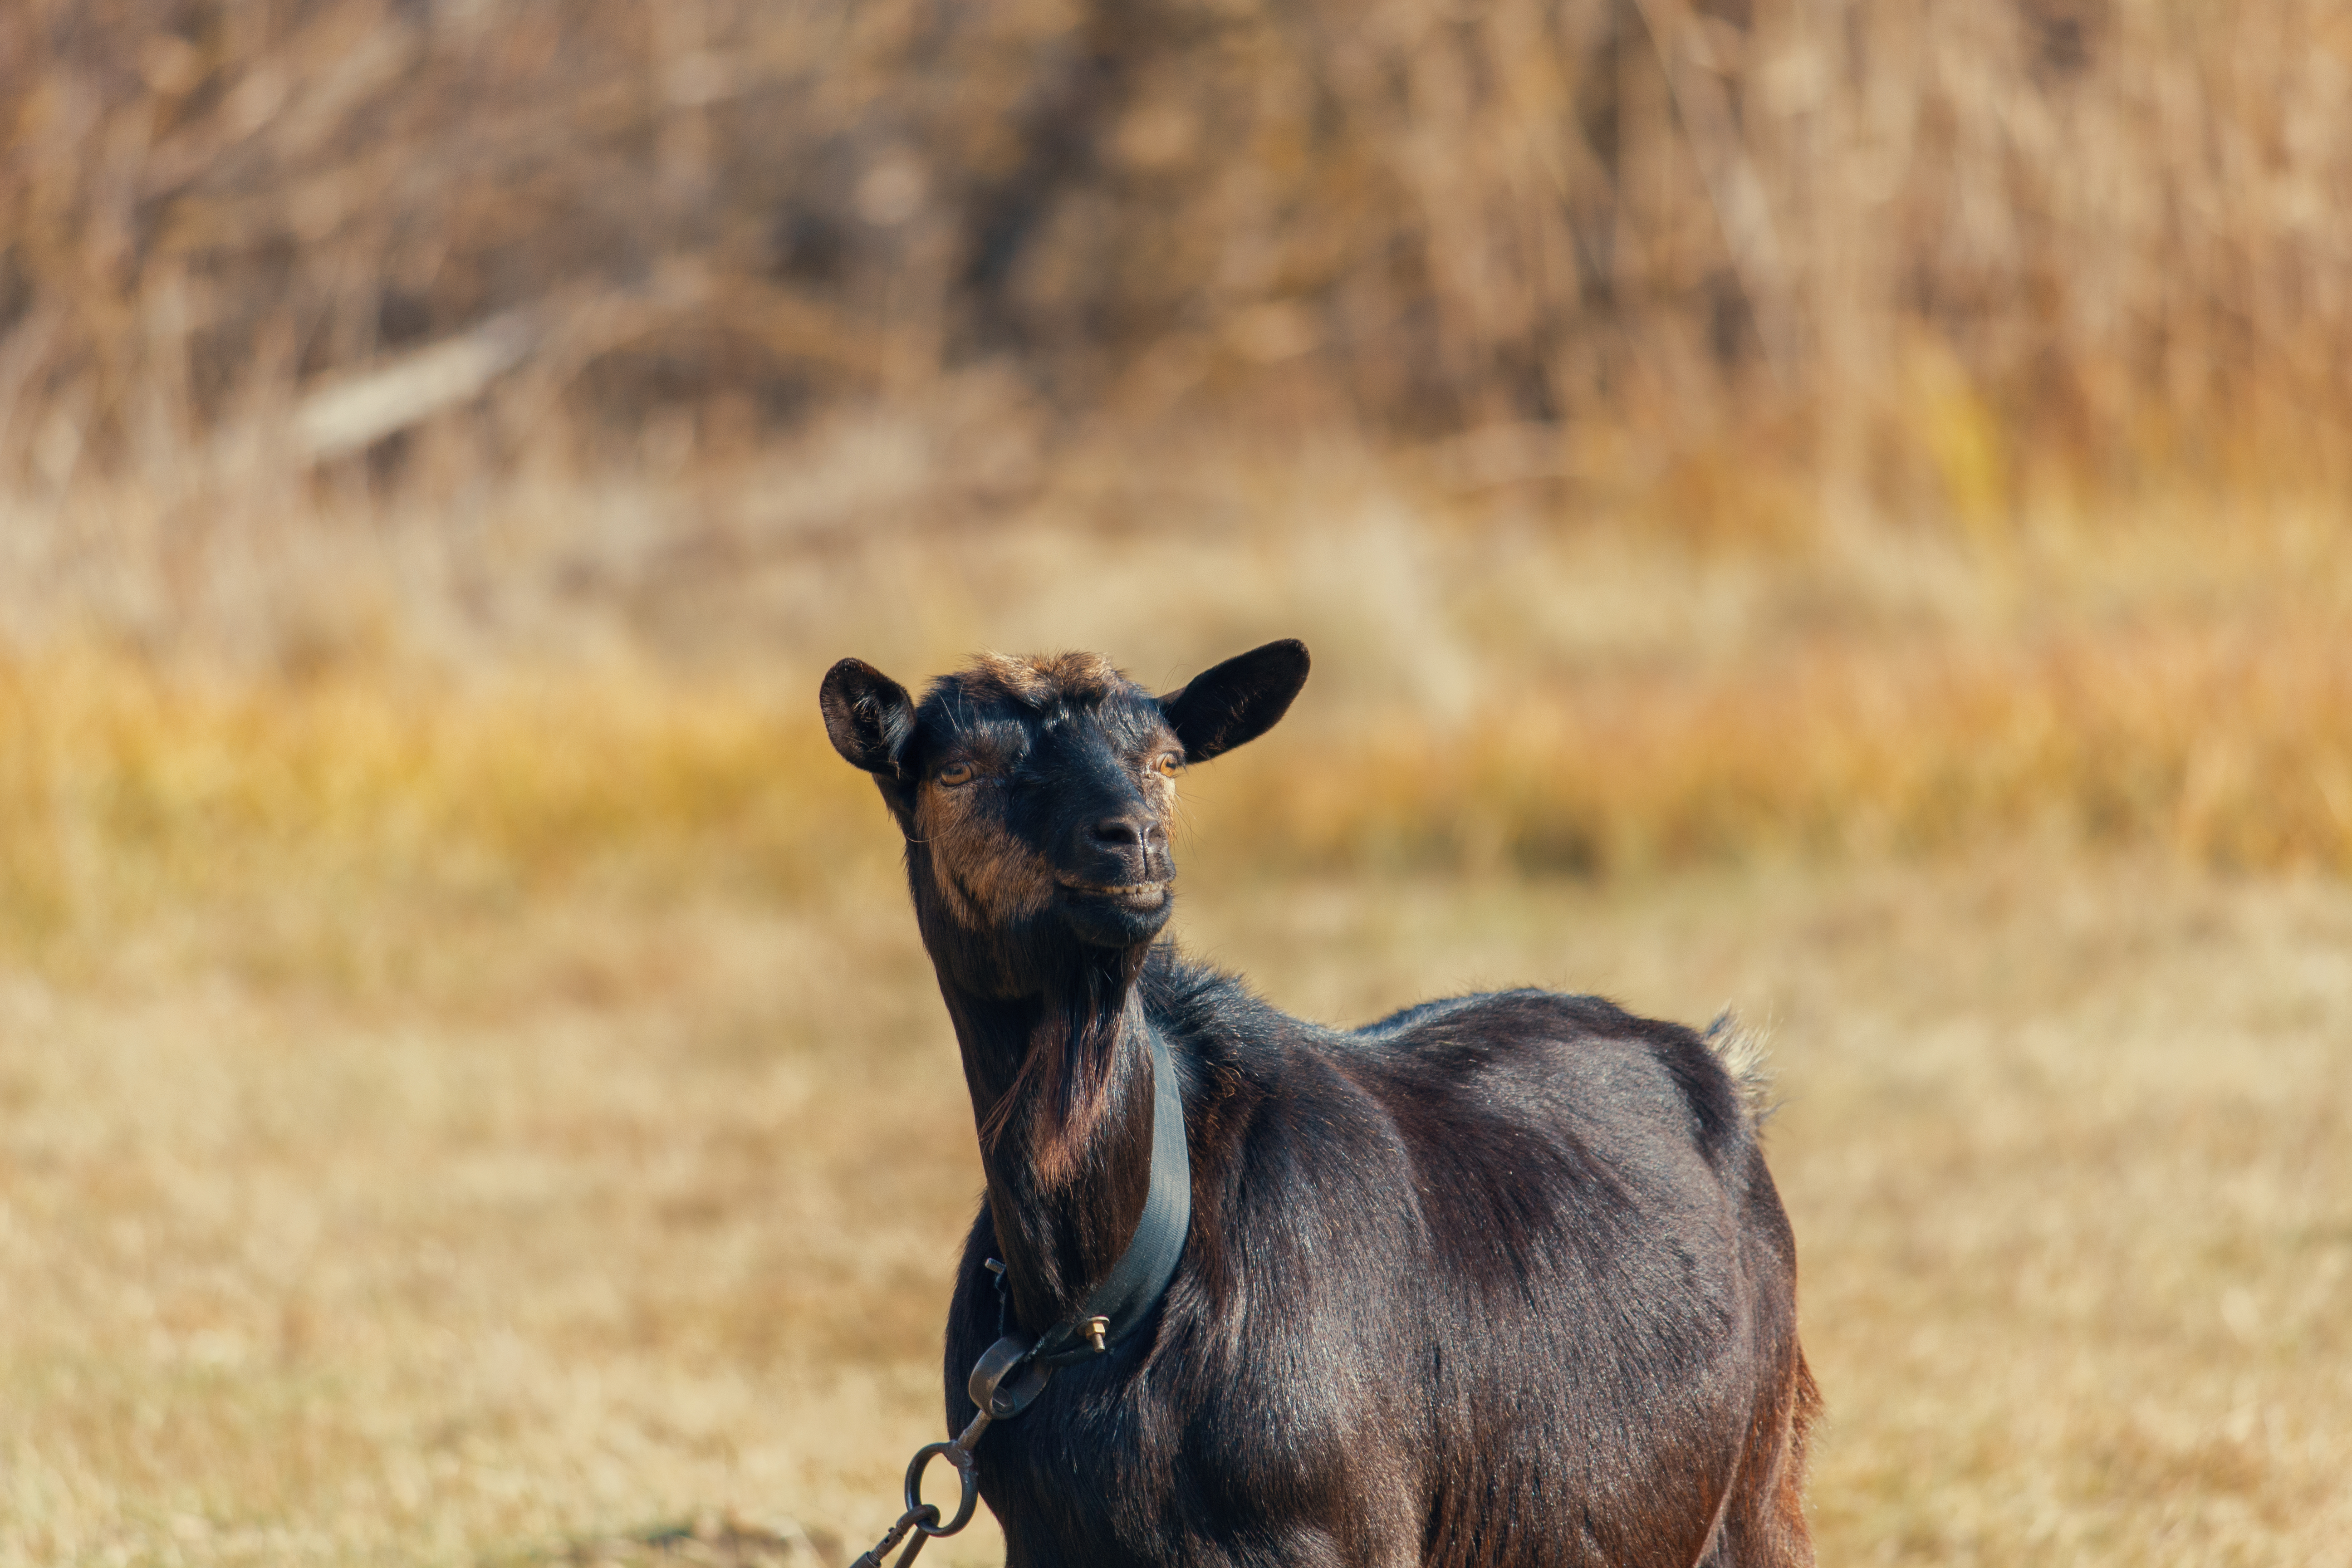
goat, kid, animal, grass, dry, autumn, goats, wildlife, fauna, livestock, pasture, snout, cow goat family, goat antelope, cattle like mammal